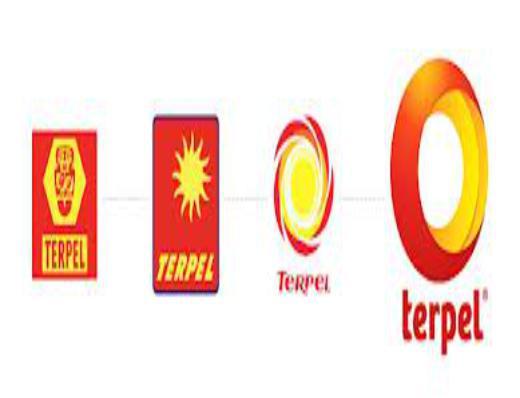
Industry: Transportation